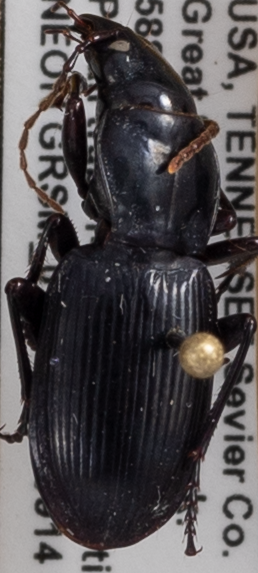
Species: Pterostichus acutipes acutipes
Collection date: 2021-09-14
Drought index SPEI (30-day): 1.442
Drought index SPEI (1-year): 1.28
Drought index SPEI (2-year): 2.09